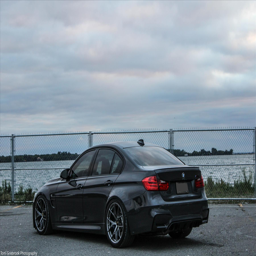
automobile model on a clean set of wheels !